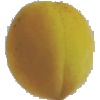
Label: Peach 2